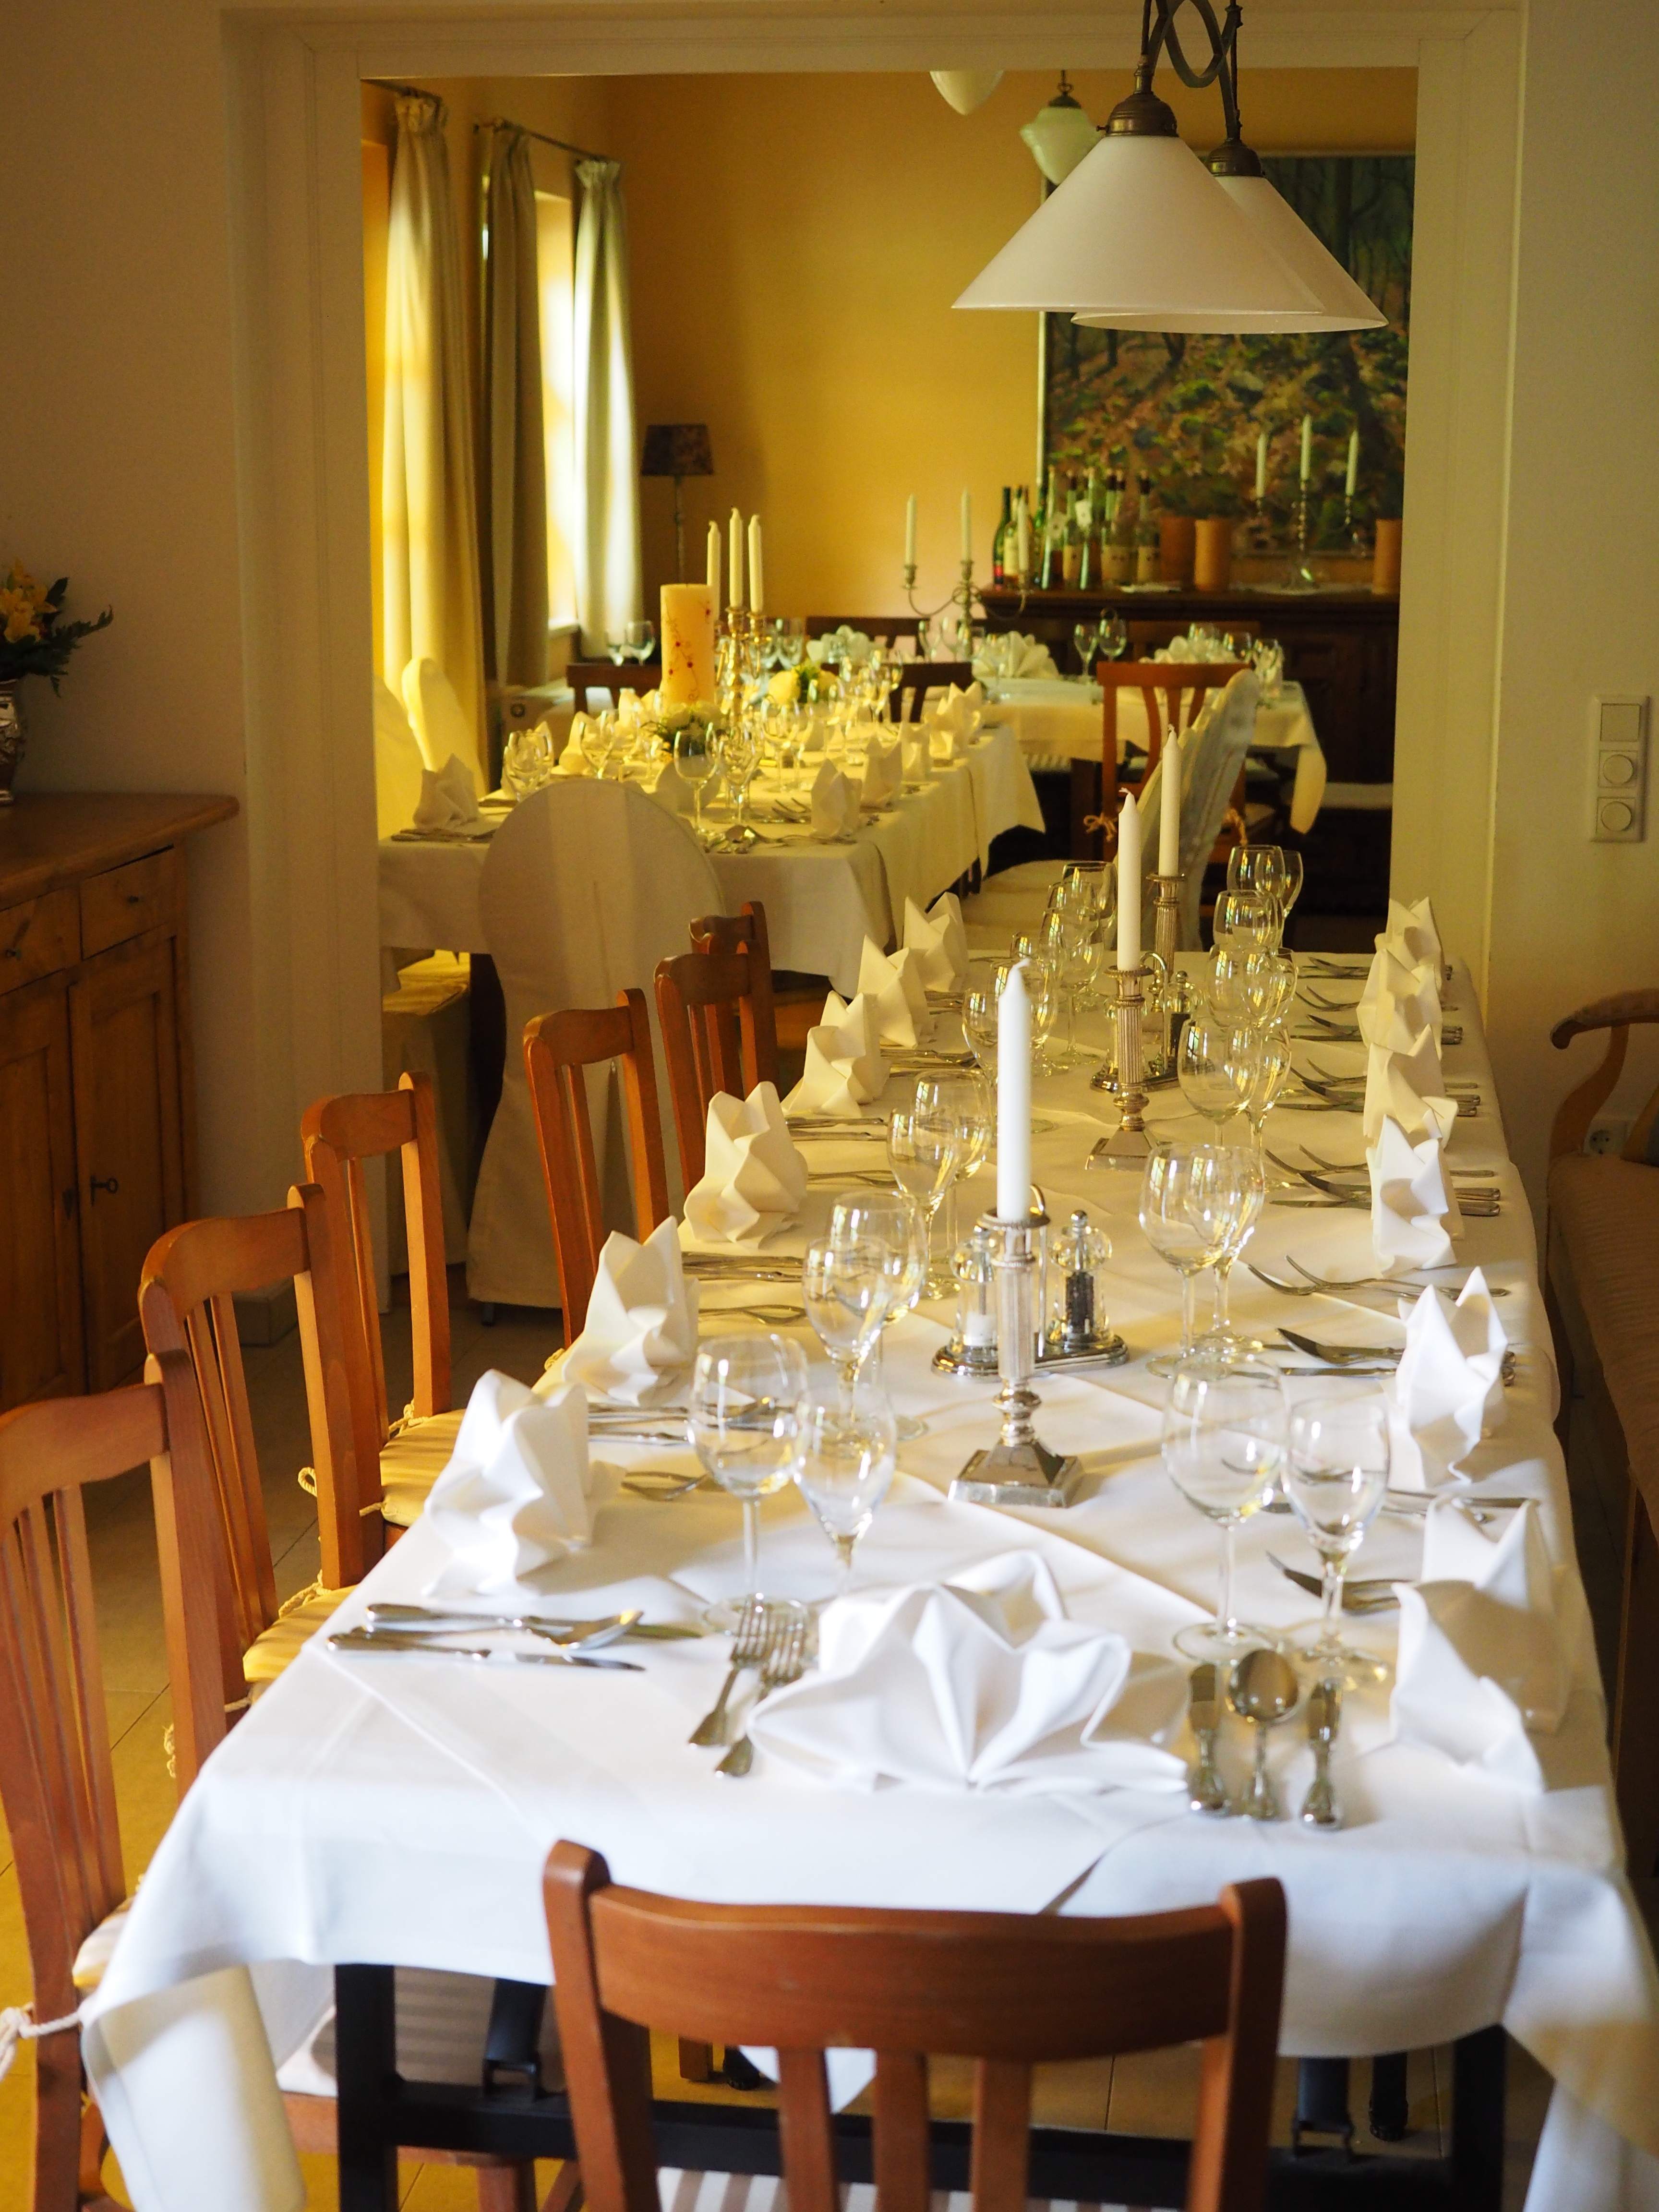
table, board, restaurant, celebration, decoration, meal, hall, romance, wedding, dinner, party, ballroom, banquet, cover, brunch, wedding table, wedding reception, rehearsal dinner, function hall